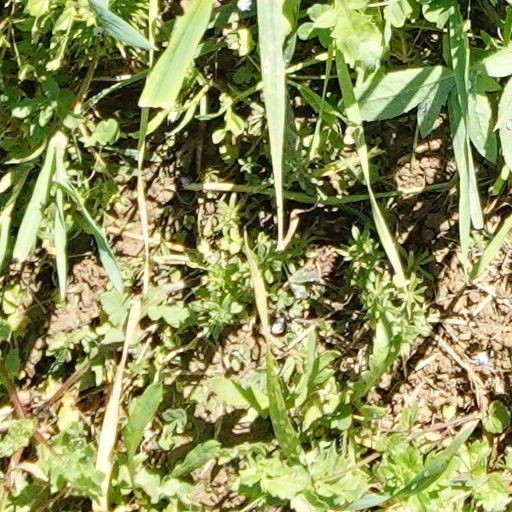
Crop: wheat